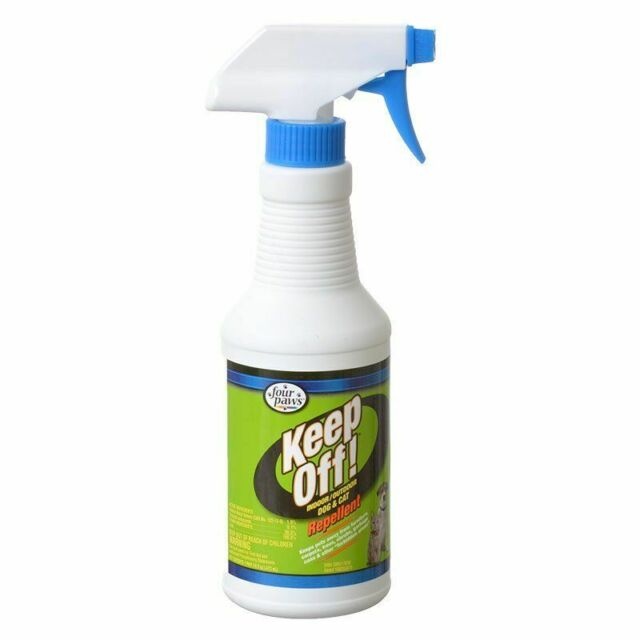
Four Paws Keep Off! Indoor Outdoor Repellent for Dogs Cats - 16oz
Four Paws Keep Off! Indoor Outdoor Repellent for Dogs Cats - 16oz Are you tired of your furry friends scratching, chewing, or marking in places they shouldn't? The Four Paws Keep Off! Indoor Outdoor Repellent is here to restore harmony in your home and garden. This powerful repellent is specially formulated to keep dogs and cats away from designated areas, ensuring your belongings and outdoor spaces remain intact. Key Features: Effective Protection: Repels dogs and cats for up to 24 hours with daily application. Versatile Use: Safe and effective for both indoor and outdoor environments. Easy Application: Simply spray in areas you want to protect, and let the repellent do its magic. Long-Lasting Formula: Equipped with a robust formula that withstands various weather conditions outdoors. Benefits: Maintain your home’s cleanliness and protect your furniture from unwanted scratches and stains. Keep your garden safe from digging and urinating pets, allowing you to enjoy your outdoor space. Create a stress-free environment for both pets and owners by establishing boundaries. Use Cases: Indoors: Prevent pets from entering rooms or climbing on furniture. Outdoors: Safeguard your garden, flower beds, and patio areas. Ideal for training pets on where they can and cannot go. Take control of your living space with the Four Paws Keep Off! Indoor Outdoor Repellent . It's time to establish boundaries while keeping your pets happy and safe!
Brand: Four Paws
Category: Animals & Pet Supplies > Pet Supplies > Pet Training Aids > Pet Training Sprays & Solutions